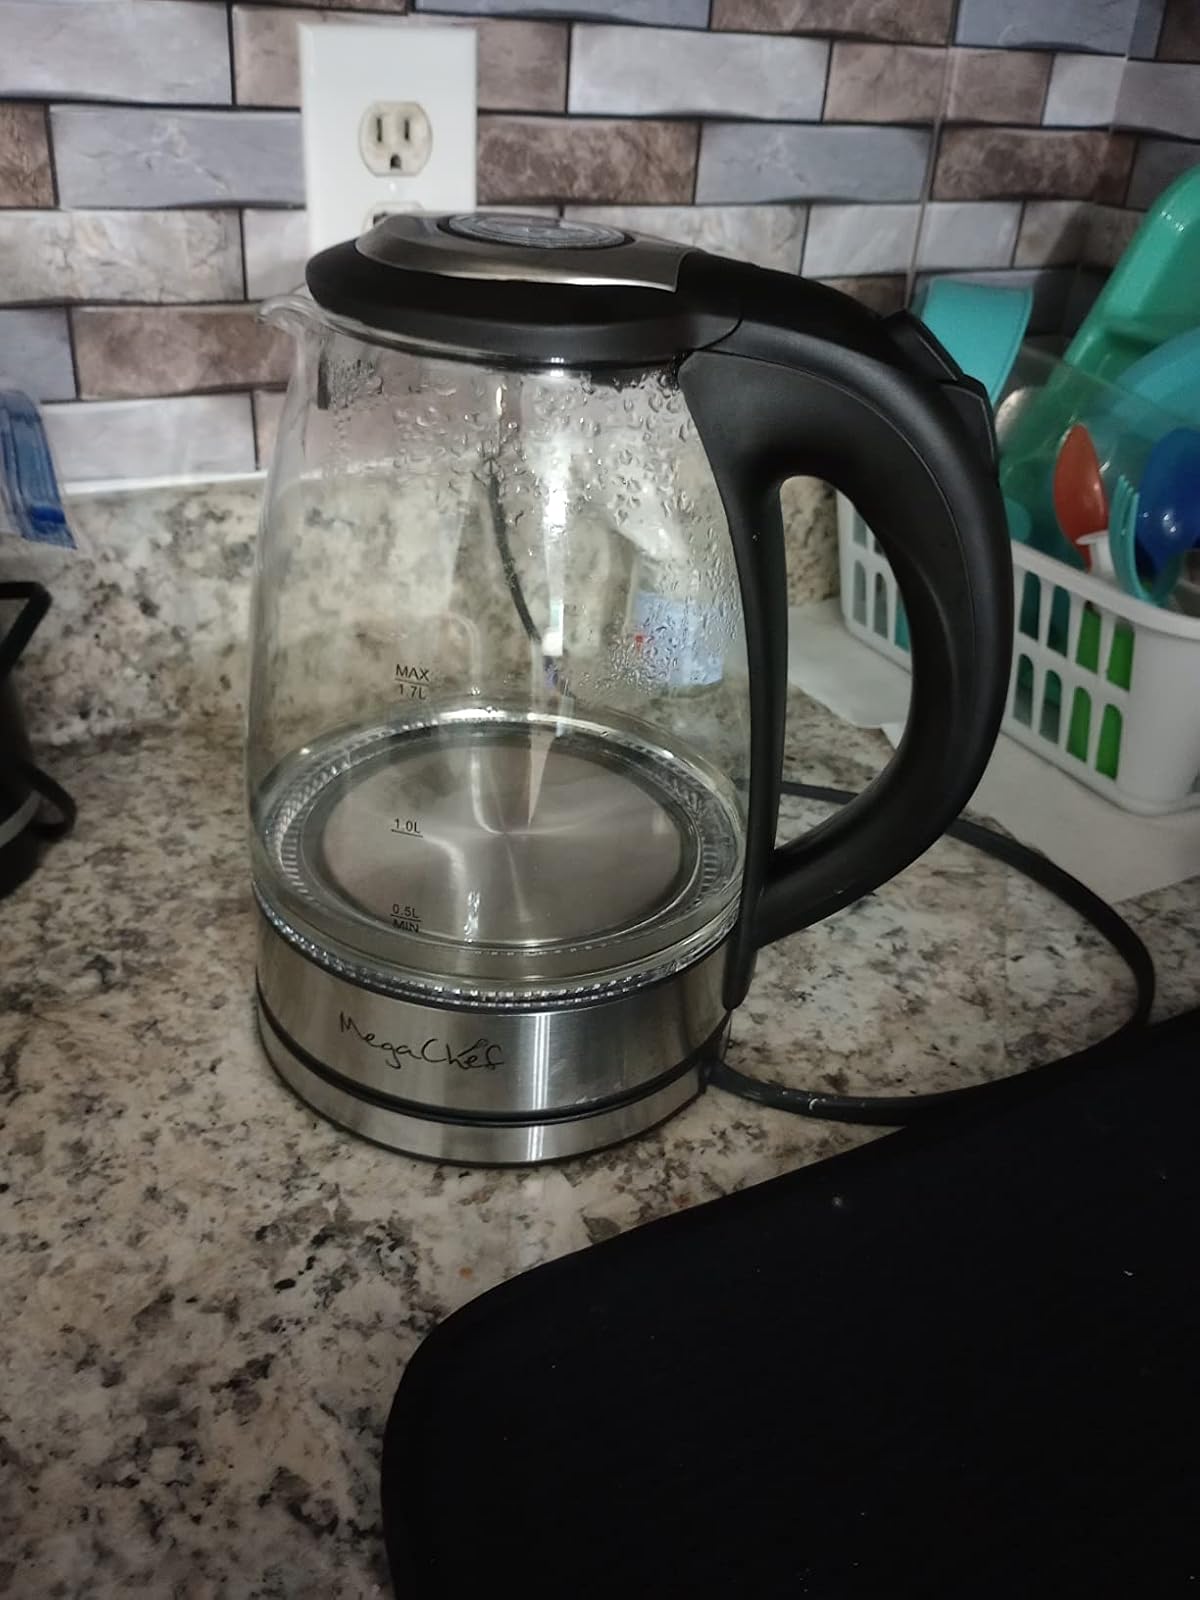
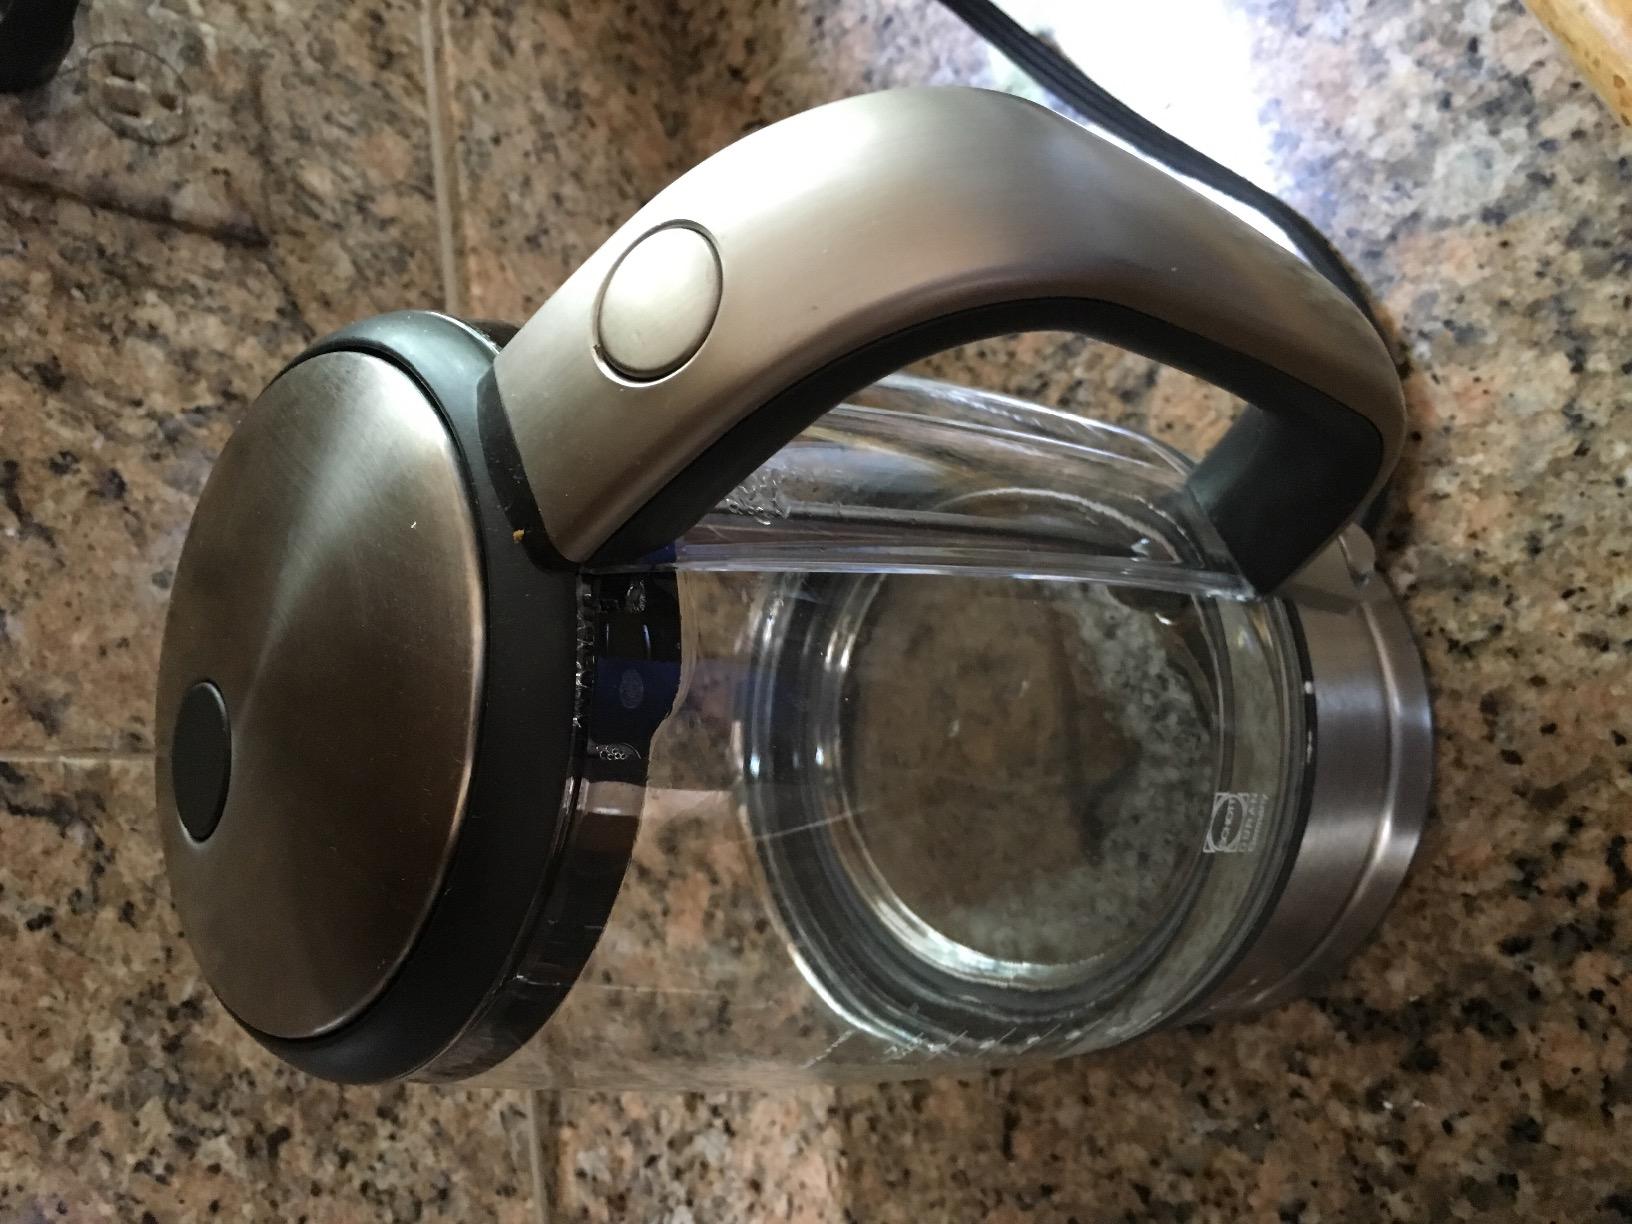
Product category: items_kettle
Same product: no